Pan-Romance language

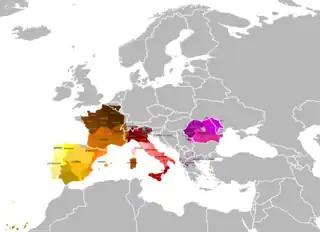

A pan-Romance language or Romance interlanguage is a codified linguistic variety which synthesizes the variation of the Romance languages and is representative of these as a whole. It can be seen as a standard language proposal for the whole language family but is generally considered a zonal constructed language because it's the result of intense codification (that is, more construction, planning, design, engineering, manipulation than what regular standard languages usually require). Zonal languages are, according to interlinguist Detlev Blanke, constructed languages which "arise by choosing or mixing linguistic elements in a language group" (meaning elements from one same language family, for example Slavic or Germanic).